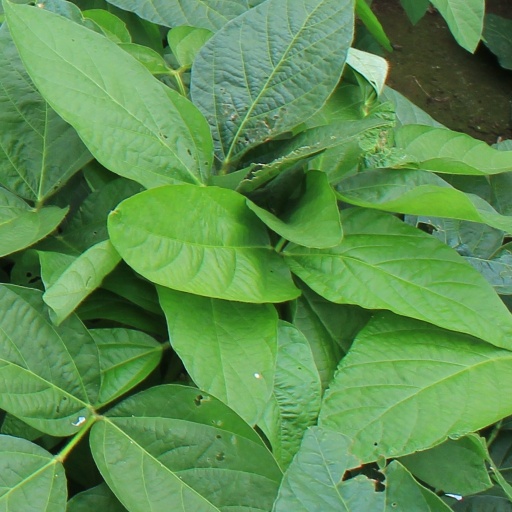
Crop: soybean